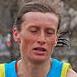
Age: 31